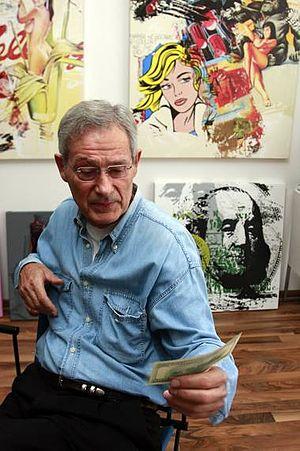
Hans-Jürgen Kuhl est un graphiste et un faux-monnayeur allemand surtout connu pour avoir forgé des billets de 100 $US dans les années 2000.